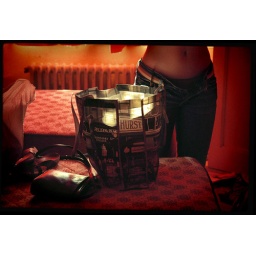
I love how the light of the window in the back shines through the bag. And the bag reflecting the light on the skin.